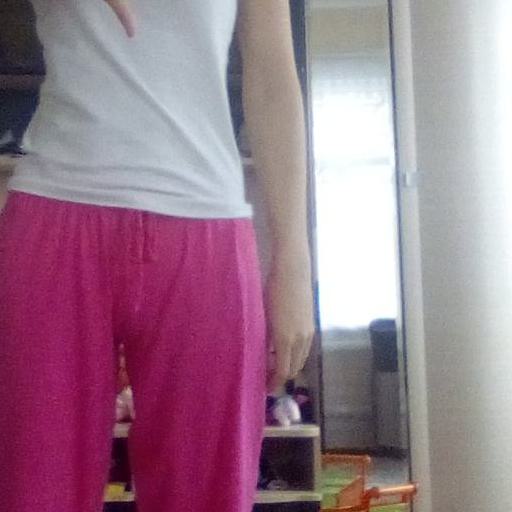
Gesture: no_gesture